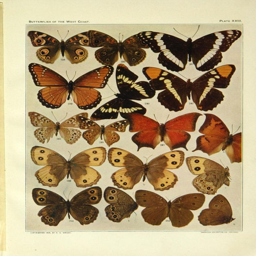
the butterflies of the west coast